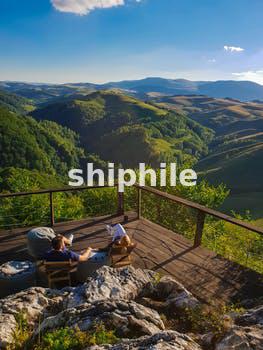
Label: Watermark